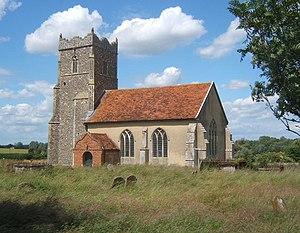
Letheringham est un village dans le Suffolk, en Angleterre.